Germany–Russia relations

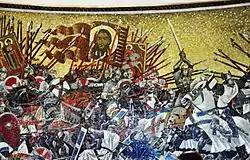
Prince Alexander Nevsky defeats the Teutonic Knights at the Battle of the Ice in 1242 (20th century work).

The earliest contact between Germans and East Slavs is unknown, though evidence of East Germanic loan-words suggest Slavic interactions with the Goths. Substantive historically recorded contact goes back to the times of the Teutonic Knights' campaigns in the Baltic, where the Knights took control of the land in the 13th century CE. Prince Alexander Nevsky defeated the Teutonic Knights at the Battle of the Ice in 1242.